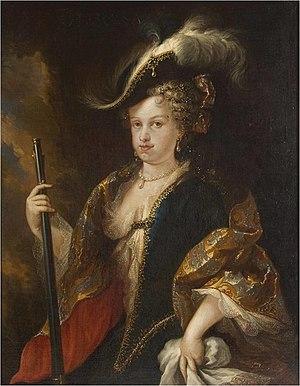
Cet article présente, par ordre chronologique de naissance, les principales personnalités féminines ayant appartenu à la Maison de Savoie, par naissance ou par mariage.